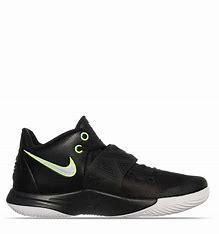
Brand: Nike
Model: Kyrie Flytrap 3